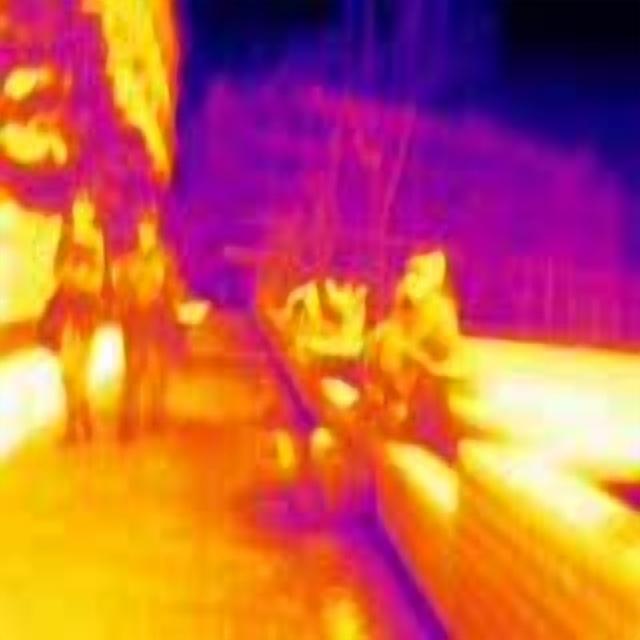
Detected objects:
label: person
label: person
label: person